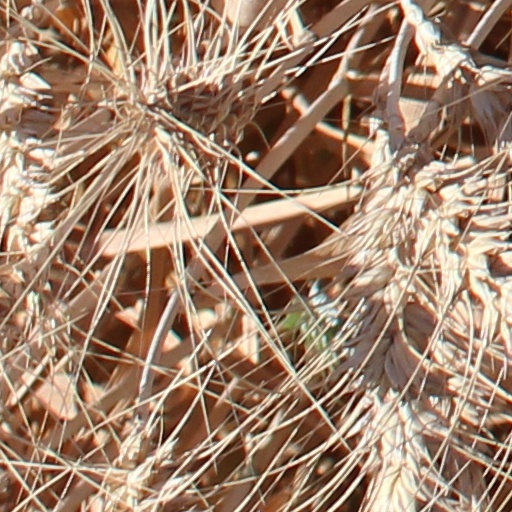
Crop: wheat